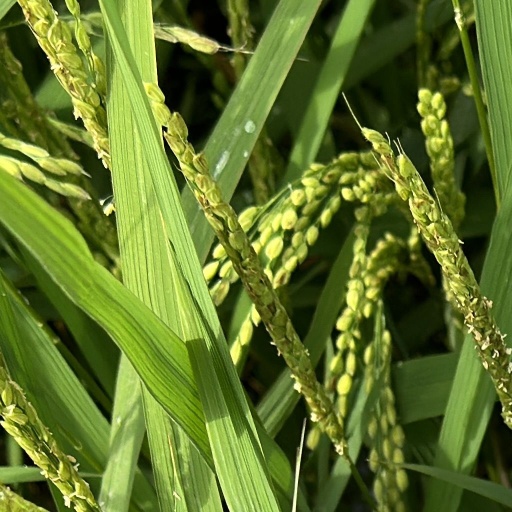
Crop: rice